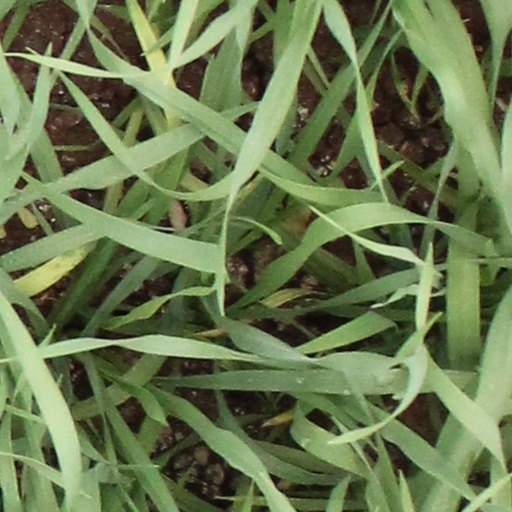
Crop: wheat